Palais Bourbon

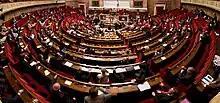
The National Assembly in session in the Palais Bourbon

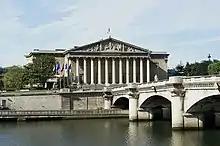
The classical portico added to the Palais Bourbon in 1806–08 by Napoleon Bonaparte

The palace was built for Louise Françoise de Bourbon, Duchess of Bourbon (1673–1743), the legitimised daughter of Louis XIV and Madame de Montespan. Begun in 1722 and finished in 1728, it was located in what was then a largely rural quarter at the edge of Paris, which was about to become a very fashionable residential neighbourhood, the Faubourg Saint-Germain. Until that time, the area, called the Pré-au-Clercs, was a wooded area popular for fighting duels. After the death of Louis XIV in 1715, following the example of the Regent, the aristocracy began to move their residences from Versailles back to Paris. As building-space land was scarce in the traditional residential area of the nobility and the densely populated Marais, the aristocracy of the "Régence" looked for land with space for gardens at the edges of the city, either near the Champs-Élysées, on the right bank, or on the left bank.